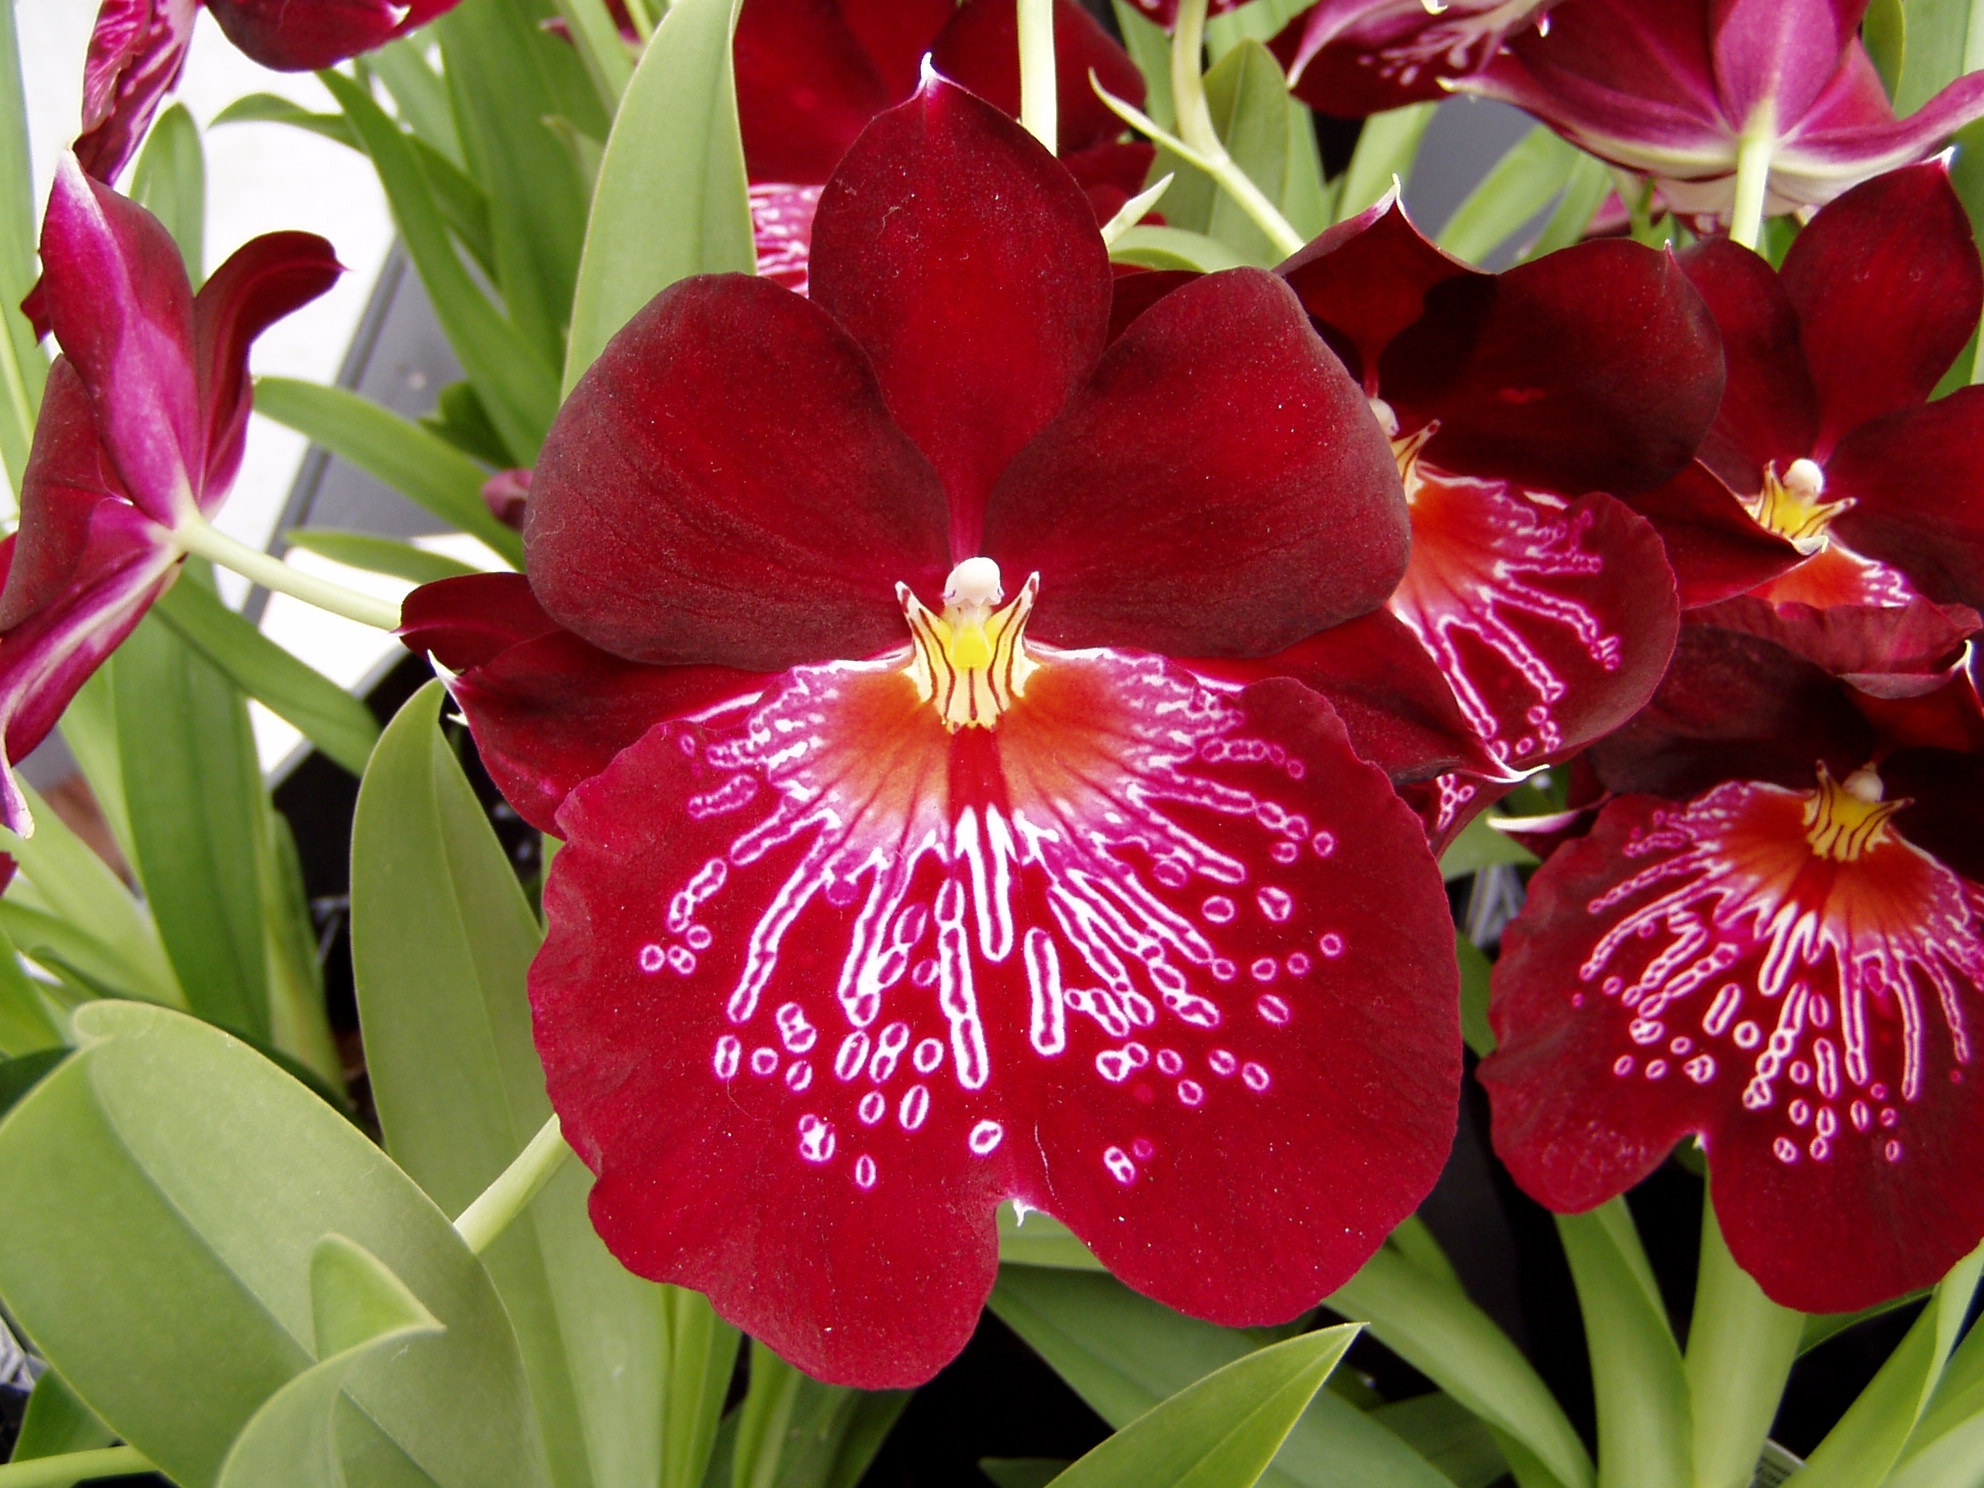
nature, blossom, plant, flower, petal, spring, red, botany, garden, pink, flora, orchid, petals, fuchsia, magenta, blossoming, pink flowers, flowering plant, tropical flowers, cattleya, land plant